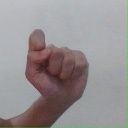
अक्षर: घ